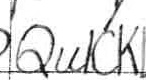
Label: quickly